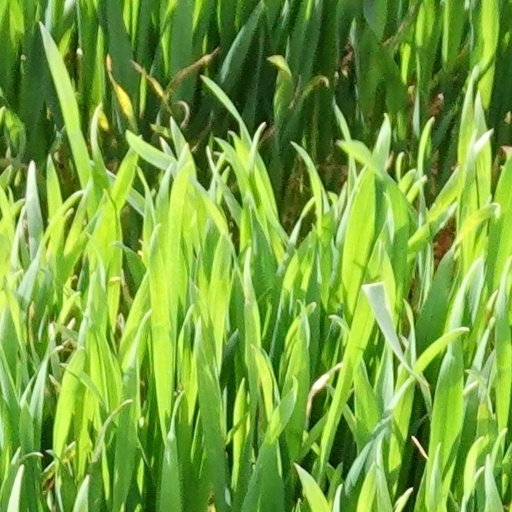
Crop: wheat